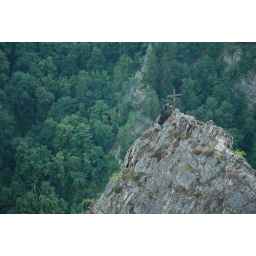
a cross someone had put up on a rock in nowhere.